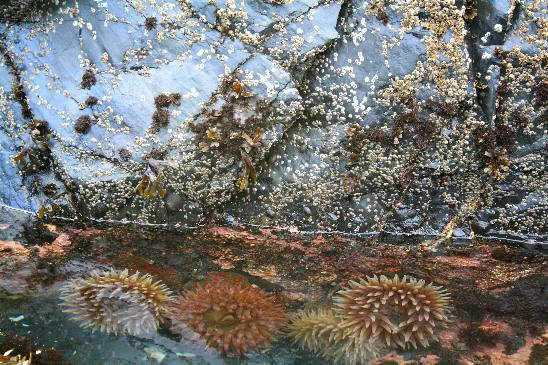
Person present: No